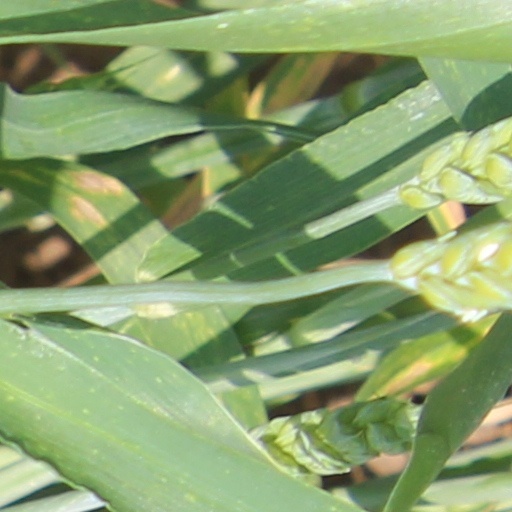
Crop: wheat